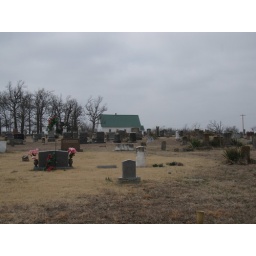
View from near the gravesite looking back at the old church building. Vrooman Wooldridge called this a school house